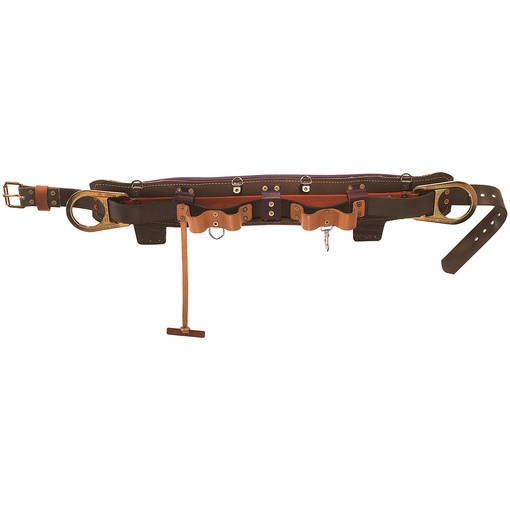
Klein 5282N-30D Body Belt Style #5282N, 47" to 55" L
FEATURES: • Klein-Kord belt pad with two pocket tabs. • Rolled-edge leather belt cushion for comfort when leaning back. 5'' (127 mm) overall width. • Padded for maximum comfort and body fit. • 1-3/4'' (44 mm) wide belt strap made of 6-ply Klein-Kord. • Full-floating D-ring web strap with straight double-bar D-rings. • Forged circle D-rings have corrosion-resistant finish and are proof-loaded to meet OSHA regulations. • Four suspender rings. • Tape thong. • Glove-bag ring. SPECIFICATIONS: • Minimum Length: 47" (1193.8 mm) • Maximum Length: 55" (1397.0 mm)
Brand: Klein
Category: Vehicles & Parts > Vehicle Parts & Accessories > Vehicle Safety & Security > Vehicle Safety Equipment > Vehicle Seat Belts